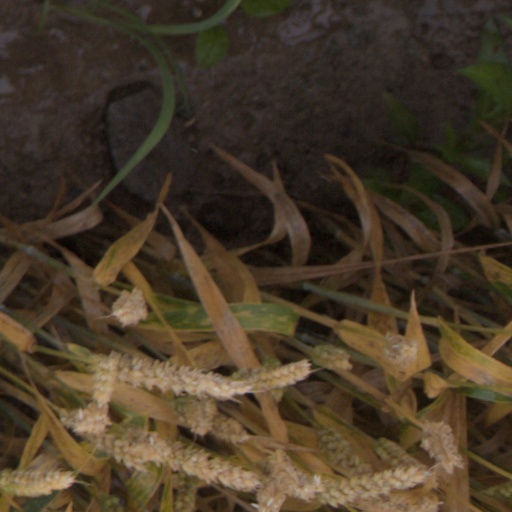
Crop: wheat